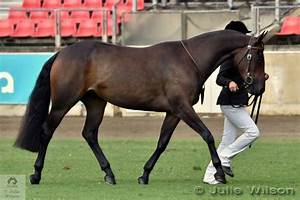
Label: cavallo